New Italian Socialist Party

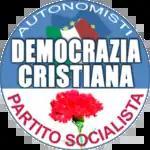
Logo of the joint list with DCA for the 2006 general election

Craxi's faction abandoned the party immediately after the sentence, was re-organised into The Italian Socialists and joined The Union. After winning the legal dispute for the symbol and the leadership of the NPSI, De Michelis led the party into an alliance with Gianfranco Rotondi's Christian Democracy for Autonomies (DCA) at the 2006 general election.